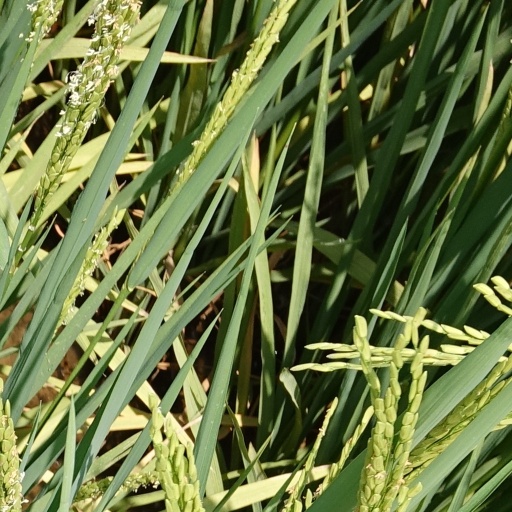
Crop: rice